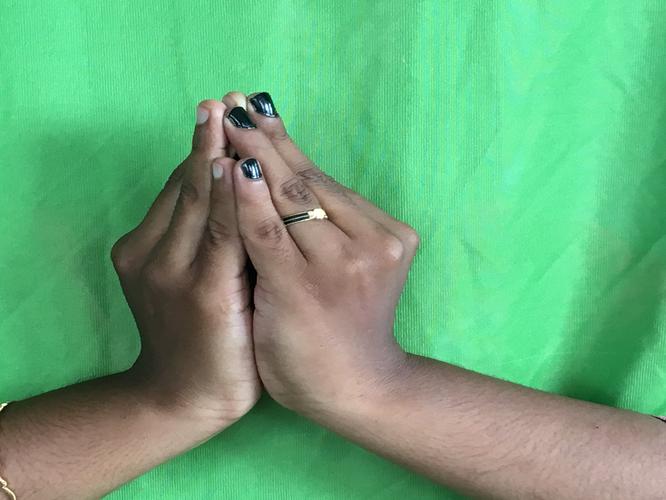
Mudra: Kapotham
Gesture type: double_hand